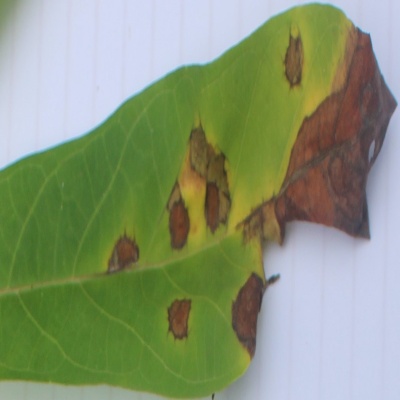
Crop: Cassava
Condition: brown spot